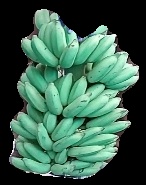
Variety: elakki-bale
Grade: grade1